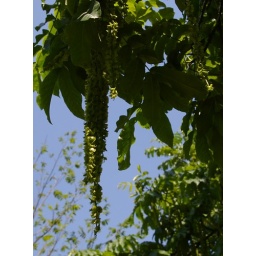
wingnut tree in flower